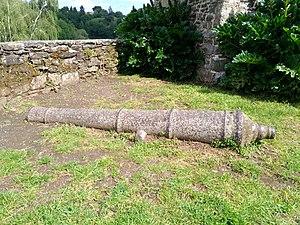
Canon retrouvé dans le puits de la place du Bail vers 1838. Il date probablement du siège de Vouvant par Arthur de Richemont contre Jean II de Parthenay-l'Archevêque. Ce canon est situé au sommet de la Porte Saint-Louis, dans le jardin public.
Vouvant est une commune française située dans le département de la Vendée en région Pays de la Loire.